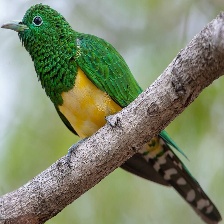
Species: AFRICAN EMERALD CUCKOO
Scientific name: CHRYSOCOCCYX CUPREUS